Song of Songs 1

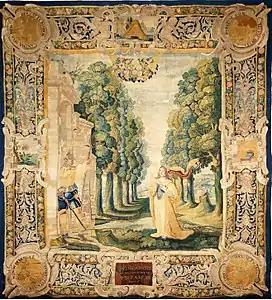
17th-Century French tapestry with the text of Song 1:7 in Latin on the center bottom ("Tell me, O thou whom my soul loveth, where thou feedest"). Palace of Tau, Rheims.

The phrase "daughters of Jerusalem" ("friends of the woman" in MEV heading; "girls of Jerusalem" in Living Bible) is introduced as one of the three identifiable speaking voices and principal characters in this chapter, other than the woman, who speaks until verse 7, and the man, whom the woman talks about in 1:2-4 and 7 (he starts to speak in 1:9-11).